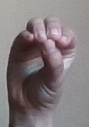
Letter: ha